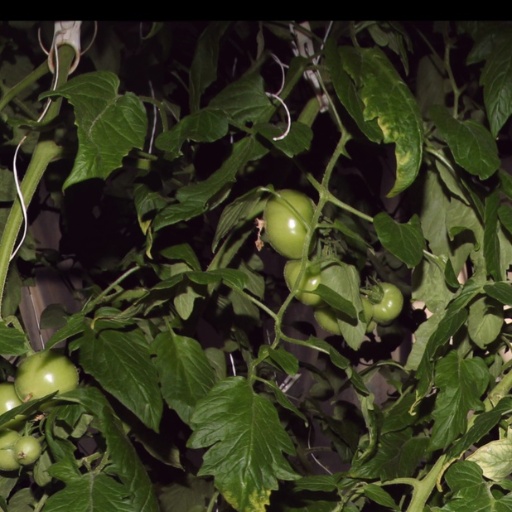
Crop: tomato